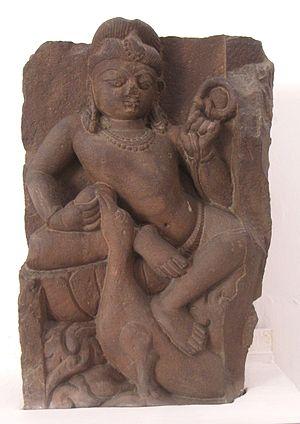
Les Gupta sont une dynastie ayant régné sur le nord de l'Inde de la fin du IIIᵉ siècle aux alentours du milieu du VIᵉ siècle. Leur origine reste mystérieuse et il est probable qu'ils aient tout d'abord été un clan de roitelets à la tête de petits États dans la vallée du Gange et de ses affluents. Cette dynastie connaît une expansion rapide au IVᵉ siècle, sous l'impulsion des conquérants Chandragupta et Samudragupta, et voit l'apogée de sa prospérité durant la première moitié du Vᵉ siècle, notamment sous le règne de Kumâragupta Iᵉʳ et de son fils Skandagupta. Le déclin des Gupta débute ensuite, sous l'effet d'invasions extérieures et de forces centrifuges, et leur fin reste mal connue.